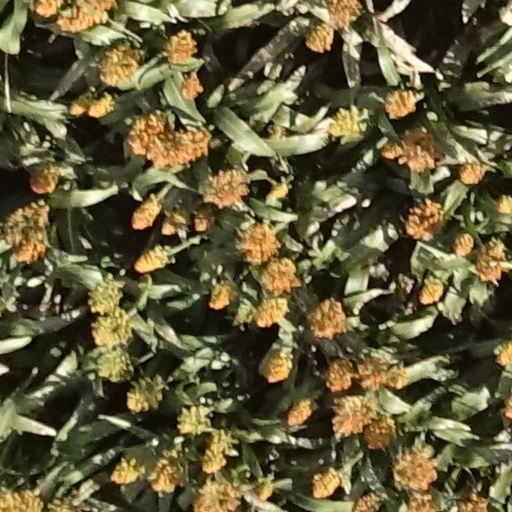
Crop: sorghum